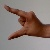
The image shows a hand gesture representing the letter 'Z' in Indian Sign Language.